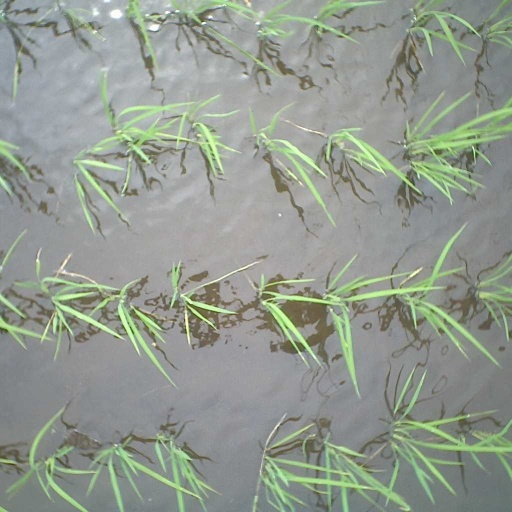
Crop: rice